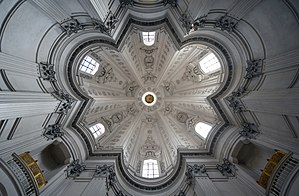
Sant'Ivo alla Sapienza
Interørbillede.
Sant'Ivo alla Sapienza er en kirke i Rom. Kirken betragtes som et mesterværk af romersk barokarkitektur og blev bygget i 1642-1660 af arkitekten Francesco Borromini.